Hollywood Boulevard Historic Business District

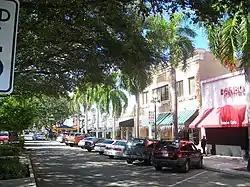

The Hollywood Boulevard Historic Business District is a U.S. historic district (designated as such on February 18, 1999) located in Hollywood, Florida. The district runs along Hollywood Boulevard, between 21st Avenue and Young Circle. It contains 34 historic buildings and two historic sites. The sites are Young Circle Park and Anniversary Park. Planning for the historic district began in 1995 at the approach of the 70th anniversary of the city.